Daniel Carmichael (scientist)

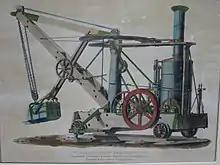
Otis steam shovel (1841)

Carmichael became a contractor with partner Reuben Fairbanks, under the name Carmichael and Fairbanks, which was based in Philadelphia, Pennsylvania. The firm became successful in the construction of railroads, including the Boston and Providence Railroad in 1835. They hired William Otis, a young engineer who was also Carmichael's brother-in-law. Otis invented the Otis steam shovel, the first successful steam excavator, while working with the partnership, which became Carmichael, Fairbanks and Otis. Otis died of typhoid in 1839, aged 26.